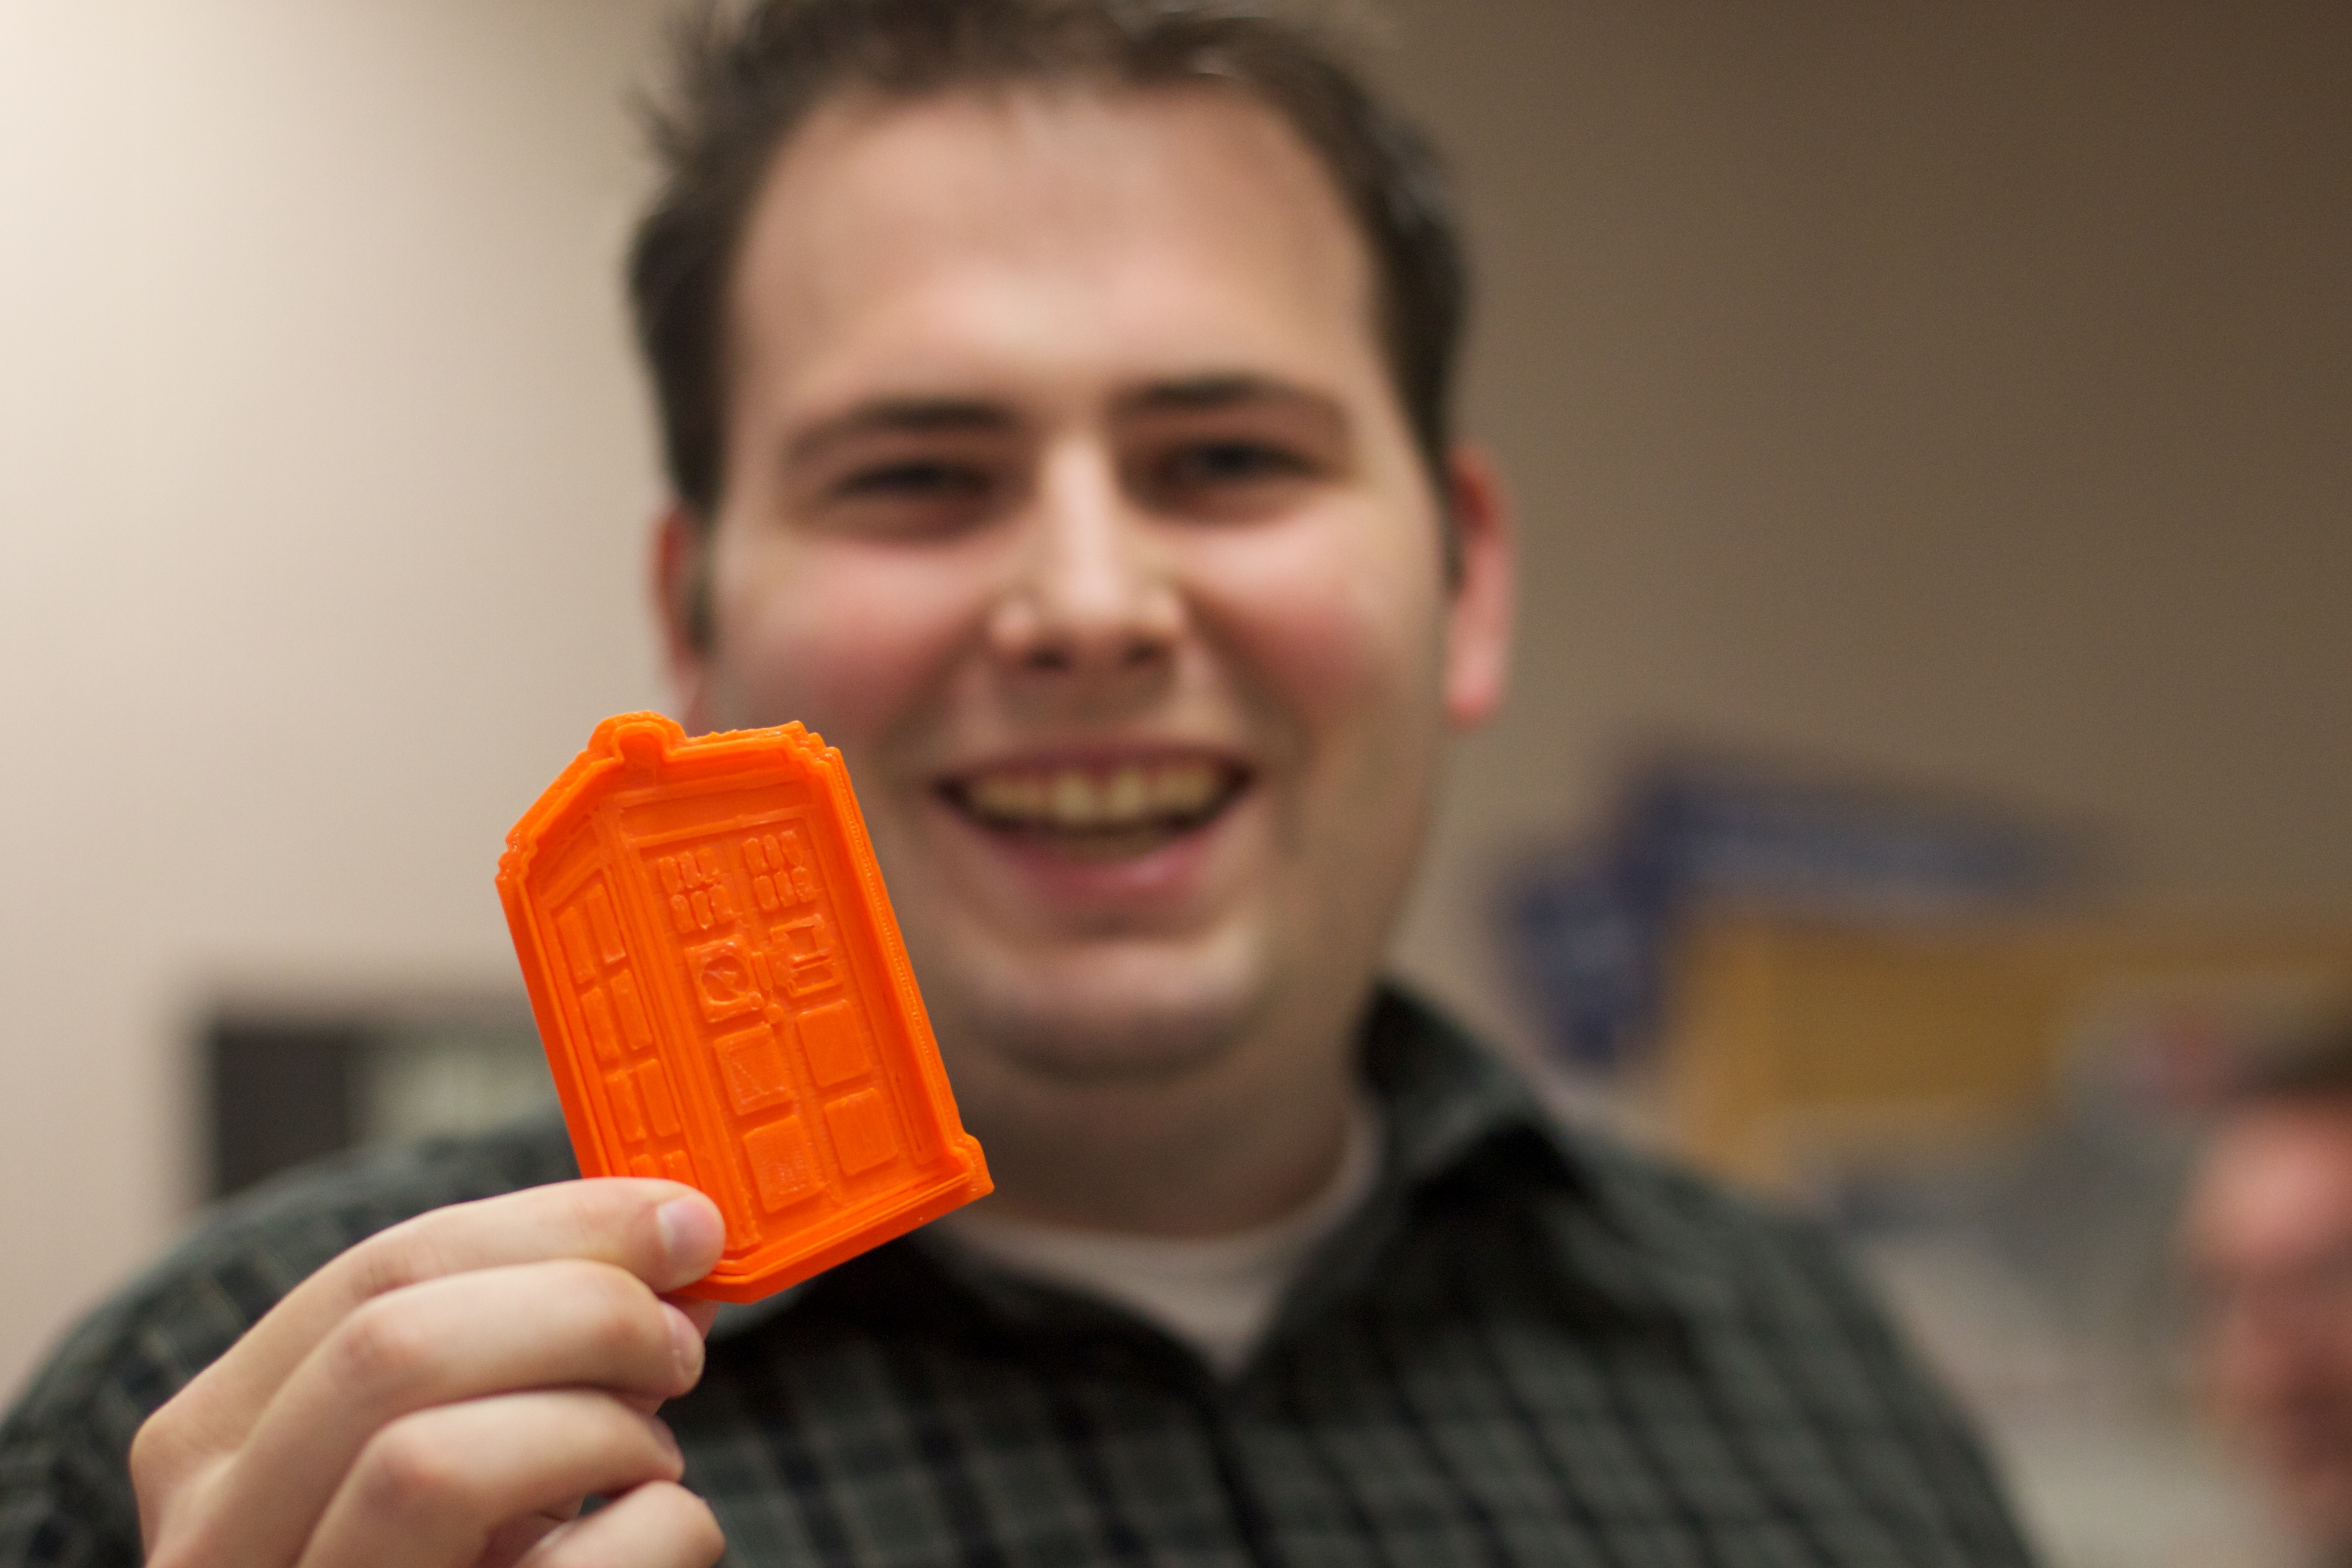
person, makerbot, 2012366